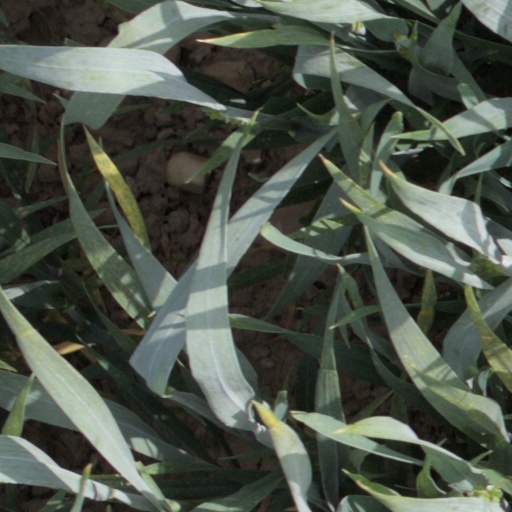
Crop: wheat